Devon Island

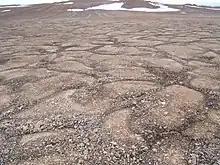
Patterned ground permafrost pattern seen on Devon Island

Robert Bylot and William Baffin were the first Europeans to sight Devon Island in 1616. William Edward Parry charted its south coast in 1819–20, and named it North Devon, after Devon in England, a name which was changed to Devon Island by the end of the 1800s.